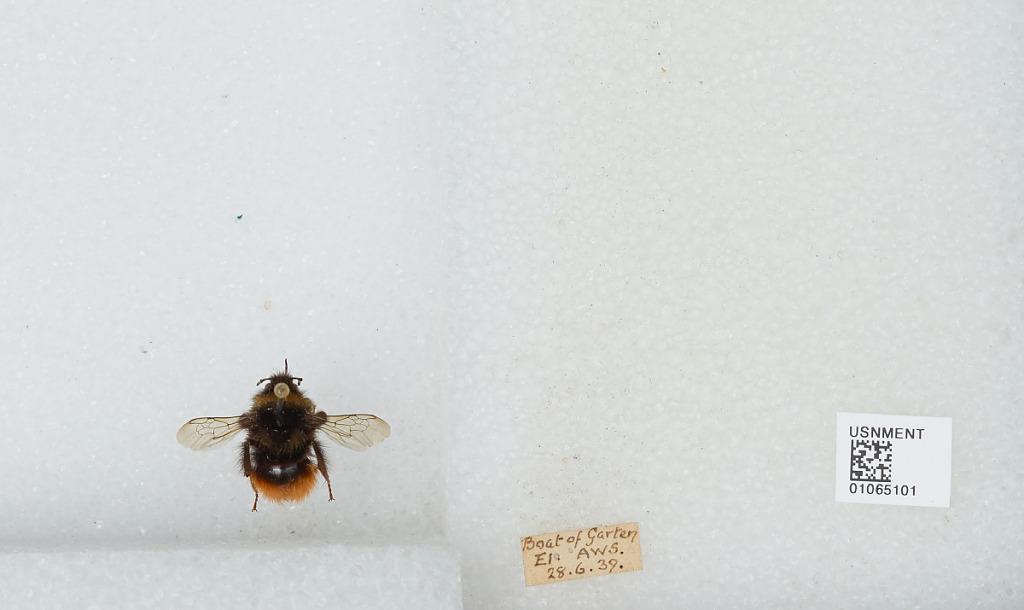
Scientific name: Bombus sp.
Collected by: A. Stelfox
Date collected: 1939-6-28
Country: United Kingdom
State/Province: Scotland
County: Highland
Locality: Boat of Garten
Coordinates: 57.2513, -3.74247